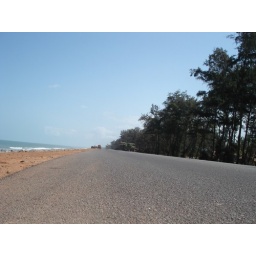
Excellent road of NH 17 near Maravanthe beach